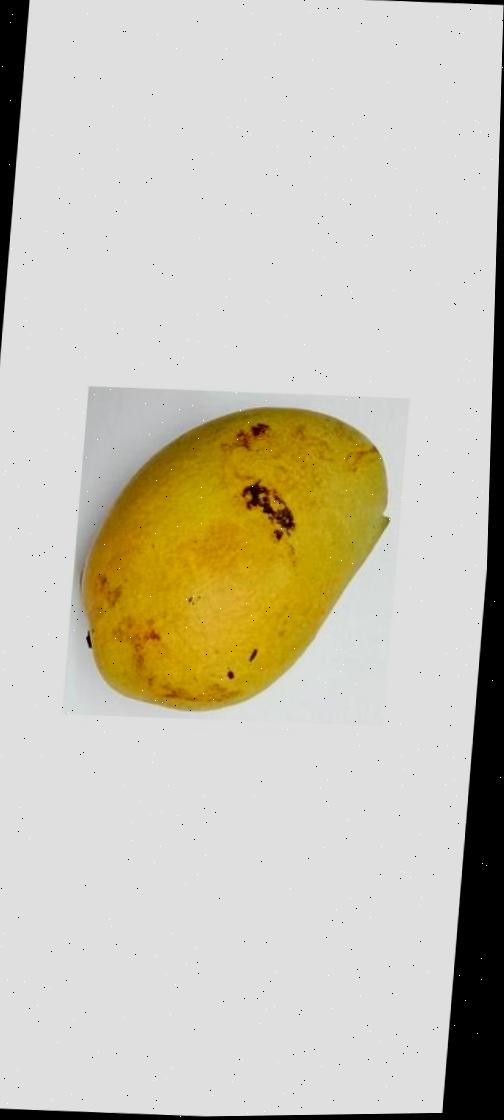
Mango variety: Bari-11